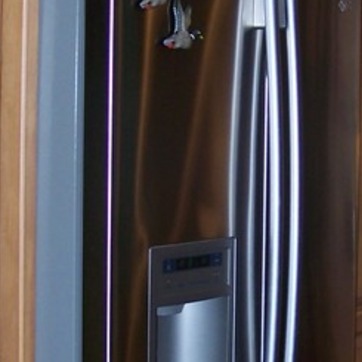
Material: metal